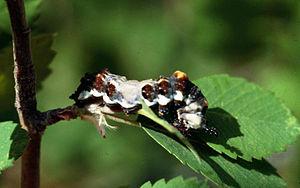
Le Vice-roi est une espèce nord-américaine de lépidoptères de la famille des Nymphalidae et de la sous-famille des Limenitidinae.